Rudolf Cronau

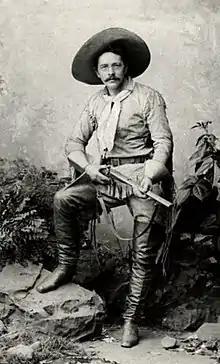
Rudolf Cronau, 1882/83

Rudolf Daniel Ludwig Cronau (21 January 1855 – 27 October 1939) was a German-American painter, illustrator and journalist.